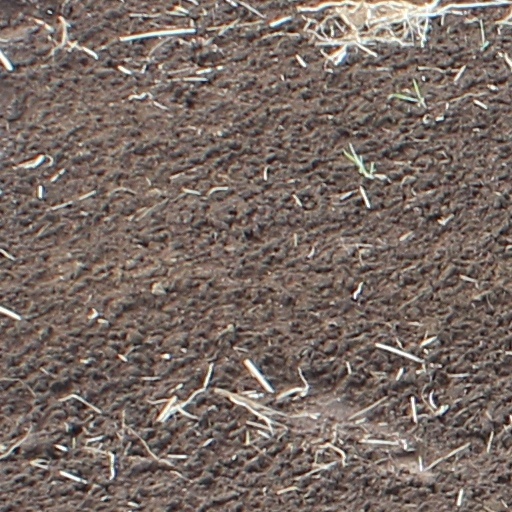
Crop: wheat